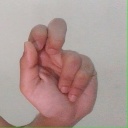
अक्षर: ढ